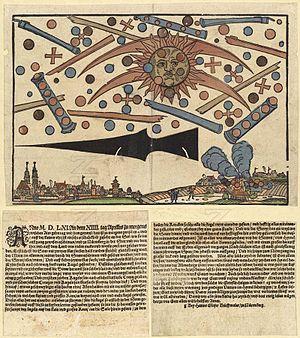
Phénomènes célestes (ovnis (?) en forme de disque, sphère, cigare et boomerang) au-dessus de Nuremberg (date de publication: 14 Avril 1561 ). Avis de Nouvelles (une forme précoce de journal) imprimé le 14 Avril 1561 à Nuremberg (Allemagne), et décrivant le phénomène céleste qui a eu lieu sur Nuremberg le 4 Avril 1561. De en:Wickiana collection, une collection importante de news du 16ème siècle.
La théorie des anciens astronautes est une spéculation pseudo-scientifique et ufologique selon laquelle plusieurs anciennes civilisations auraient été en contact avec des « visiteurs » extraterrestres venus apporter sur la Terre quelques savoirs dans les domaines de l'écriture, de l'architecture, de l'agriculture, des mathématiques, de l'astronomie et de la médecine.
Le Phénomène céleste de Nuremberg en 1561 est un événement rapporté au XVIᵉ siècle par le graveur et éditeur Hans Glaser dans un prospectus illustré en couleurs imprimé en 1561. Le document présente une illustration et le récit d'un phénomène céleste au-dessus de la ville de Nuremberg à l'aube du 14 avril 1561.
1561 est une année commune commençant un mercredi.
Carl Gustav Jung est un médecin psychiatre suisse né le 26 juillet 1875 à Kesswil et mort le 6 juin 1961 à Küsnacht, en Suisse.
Hans Glaser, né vers 1500 et mort en juin 1573, est un graveur et imprimeur allemand qui a travaillé à Nuremberg entre 1538 et 1573.